1947 Sydney hailstorm

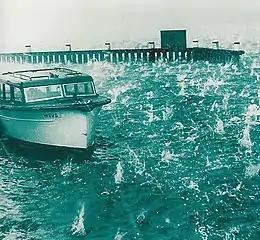
A boat at Rose Bay in water which is being churned by the hailstones.

The 1947 Sydney hailstorm was a natural disaster which struck Sydney, Australia, on 1 January 1947. The storm cell developed on the morning of New Year's Day, a public holiday in Australia, over the Blue Mountains, hitting the city and dissipating east of Bondi in the mid-afternoon. At the time, it was the most severe storm to strike the city since recorded observations began in 1792.